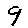
Label: 9